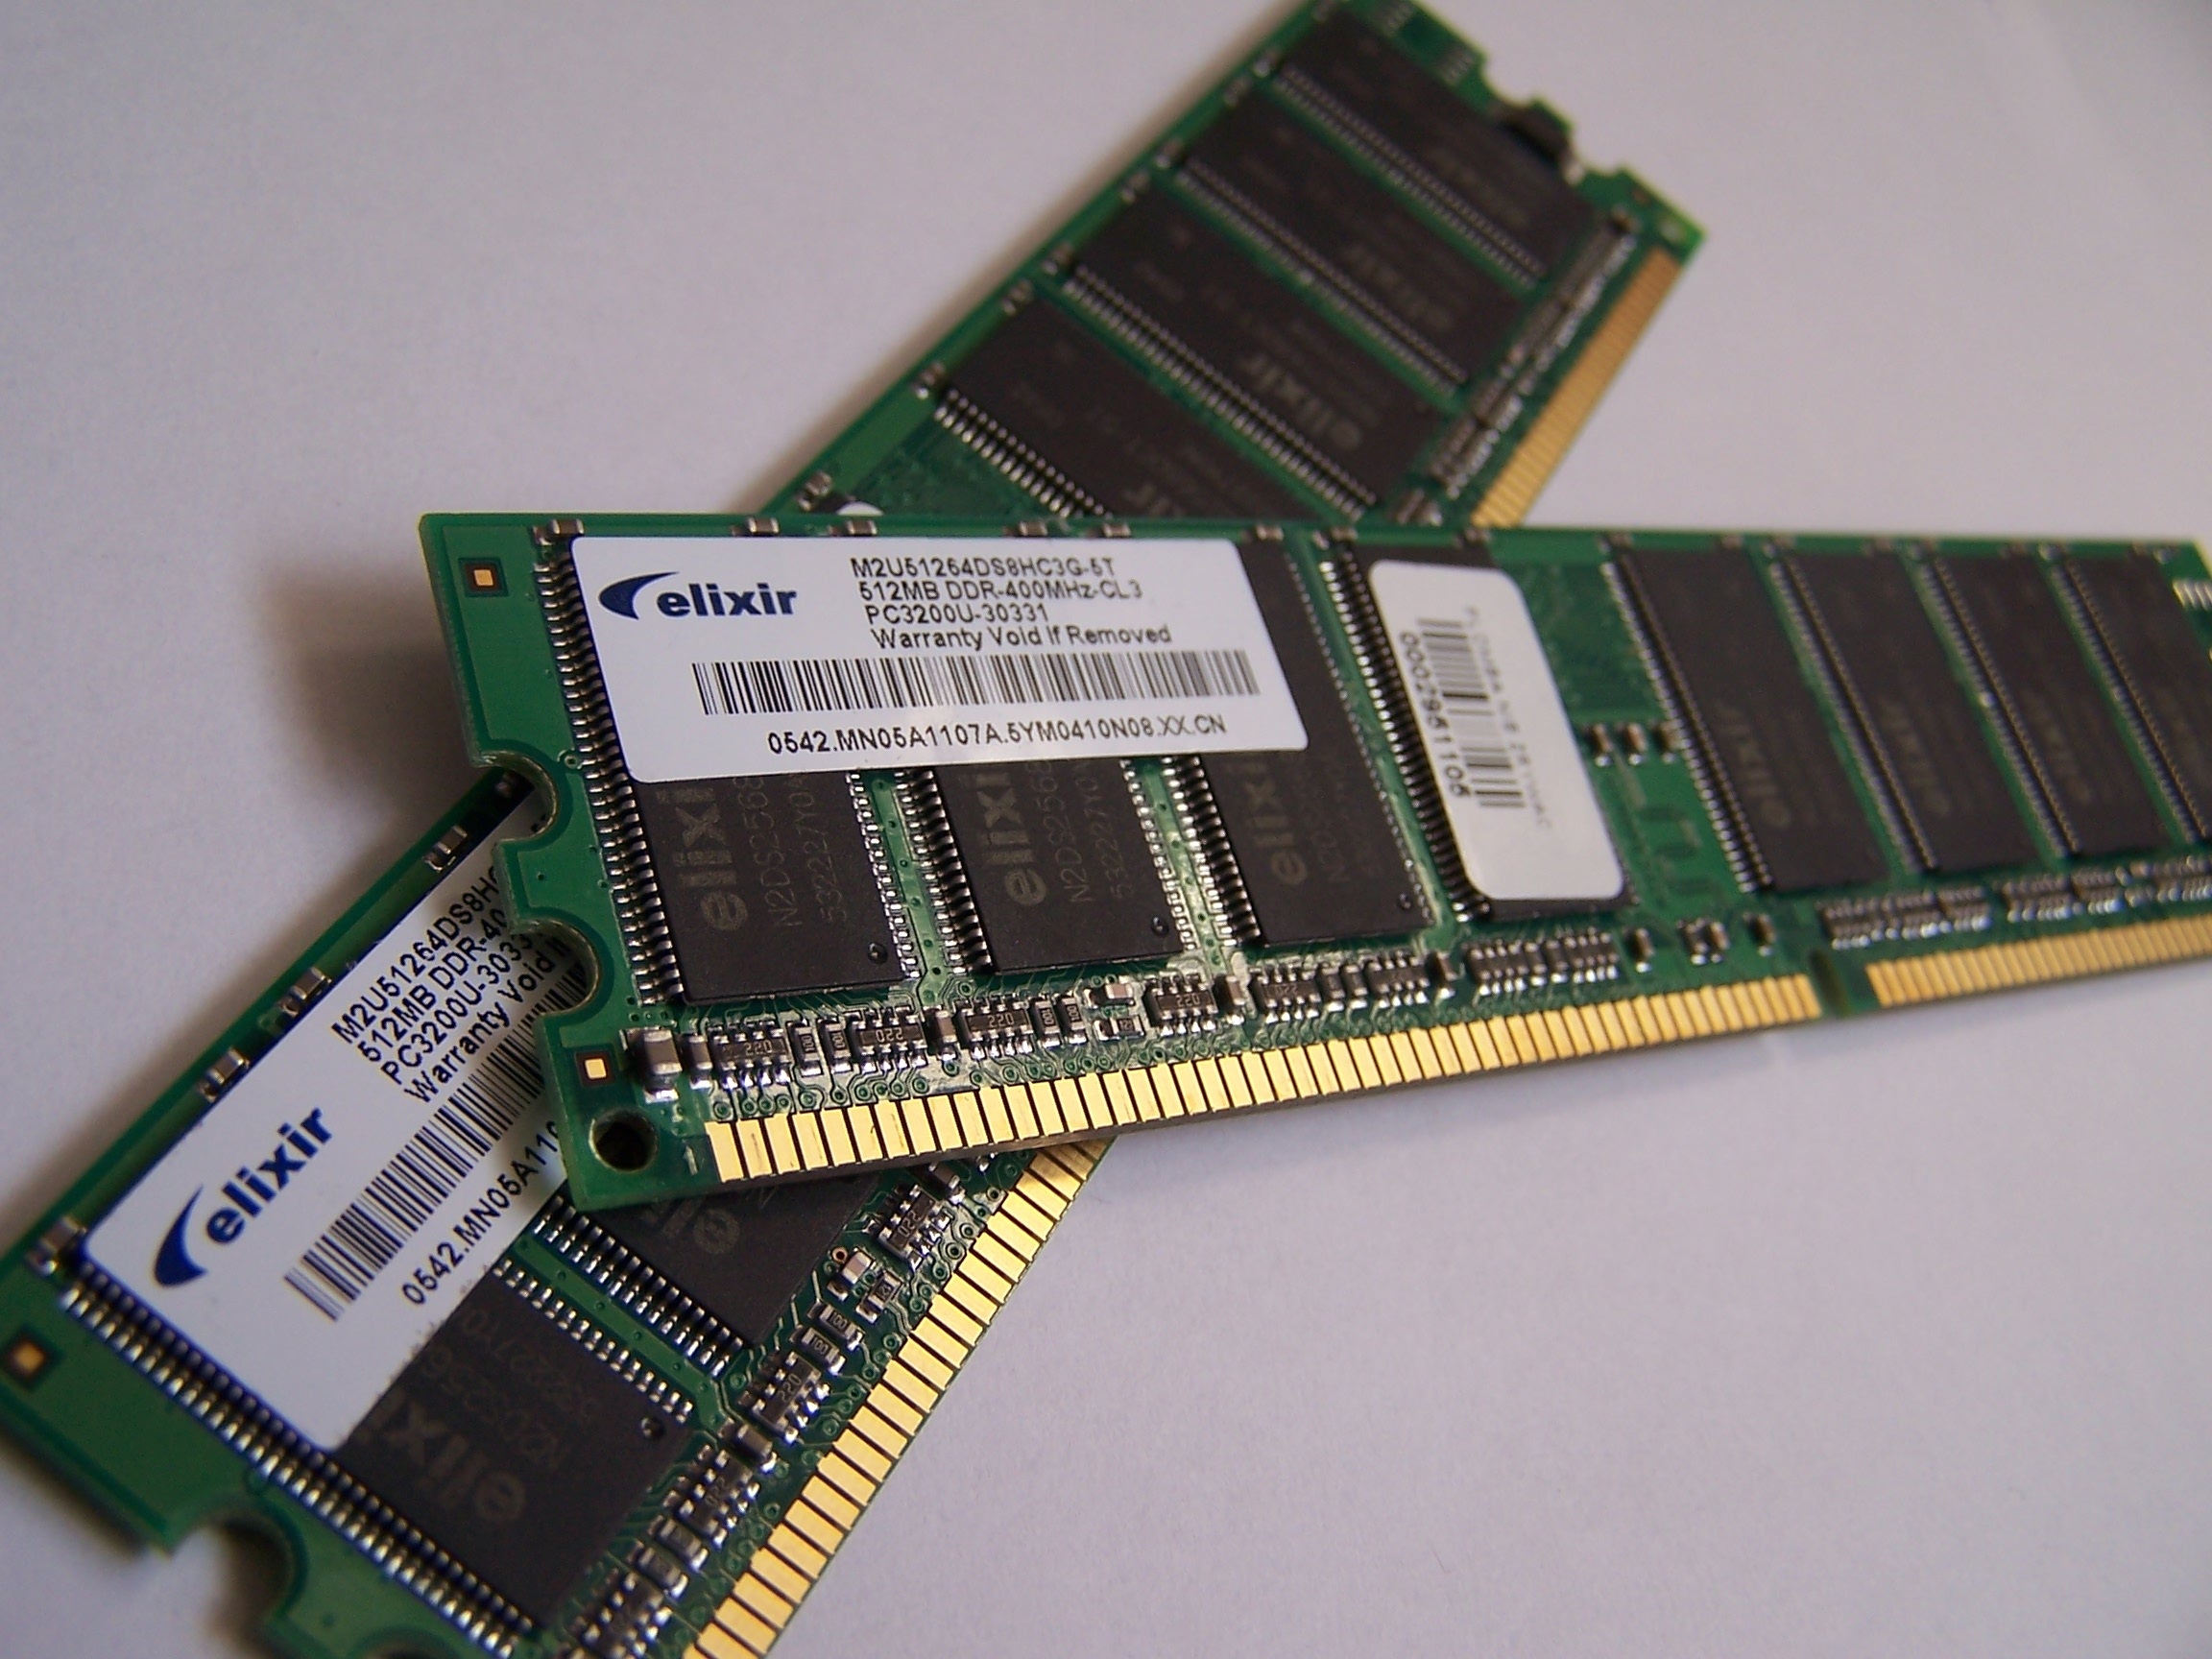
technology, desktop, semiconductor, hardware, pc, ram, chips, component, microcontroller, video card, electronic device, computer hardware, personal computer hardware, electronics accessory, network interface controller, random access memory, computer memory, ddram, computer data storage